Renal cyst

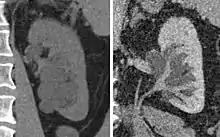
Non-contrast CT (at left) showing peripelvic fluid accumulations, which may be hydronephrosis. CT urography (at right) reveals non-dilated calyces and pelvises. The fluid accumulations are thus peripelvic cysts.

Parapelvic cysts originate from around the kidney at the adjacent renal parenchyma, and plunge into the renal sinus. Peripelvic cysts are contained entirely within the renal sinus, possibly related to dilated lymphatic channels. When viewed on CT in absence of contrast, they can mimic hydronephrosis. If symptomatic, they can be laparoscopically decorticated - removal of the outer layer or cortex.